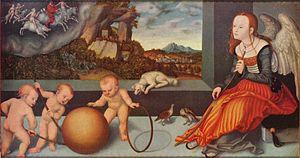
Melancholia est une peinture à l'huile sur panneau de bois réalisée en 1532 par l'artiste allemand de la Renaissance Lucas Cranach l'Ancien, maintenant conservée au Statens Museum for Kunst de Copenhague, au Danemark.